Metz

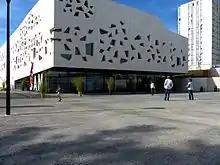
The Music Box, a high-quality concert and recording studio venue dedicated to the modern forms of art music, in the Borny District. The venue has been erected in a cité HLM as an urban renewal effort

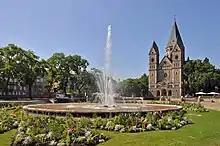
Water games in the Islands District

From its Gallo-Roman past, the city preserves vestiges of the thermae (in the basement of the Golden Courtyard museum), parts of the aqueduct, and the Basilica of Saint-Pierre-aux-Nonnains.